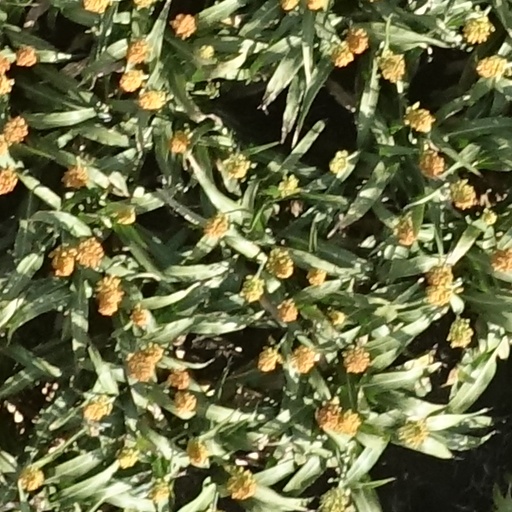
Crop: sorghum